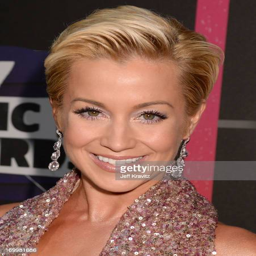
country artist arrives at awards